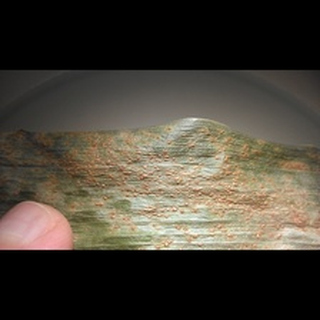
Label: corn_common_rust